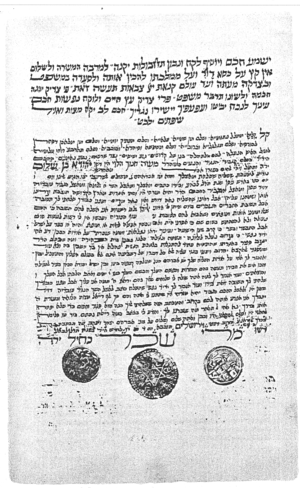
Judah ben Shalom, aussi connu sous le nom de Mori Shooker Kohail II ou Shukr Kuhayl II, est un faux-messie yéménite du milieu du XIXᵉ siècle.